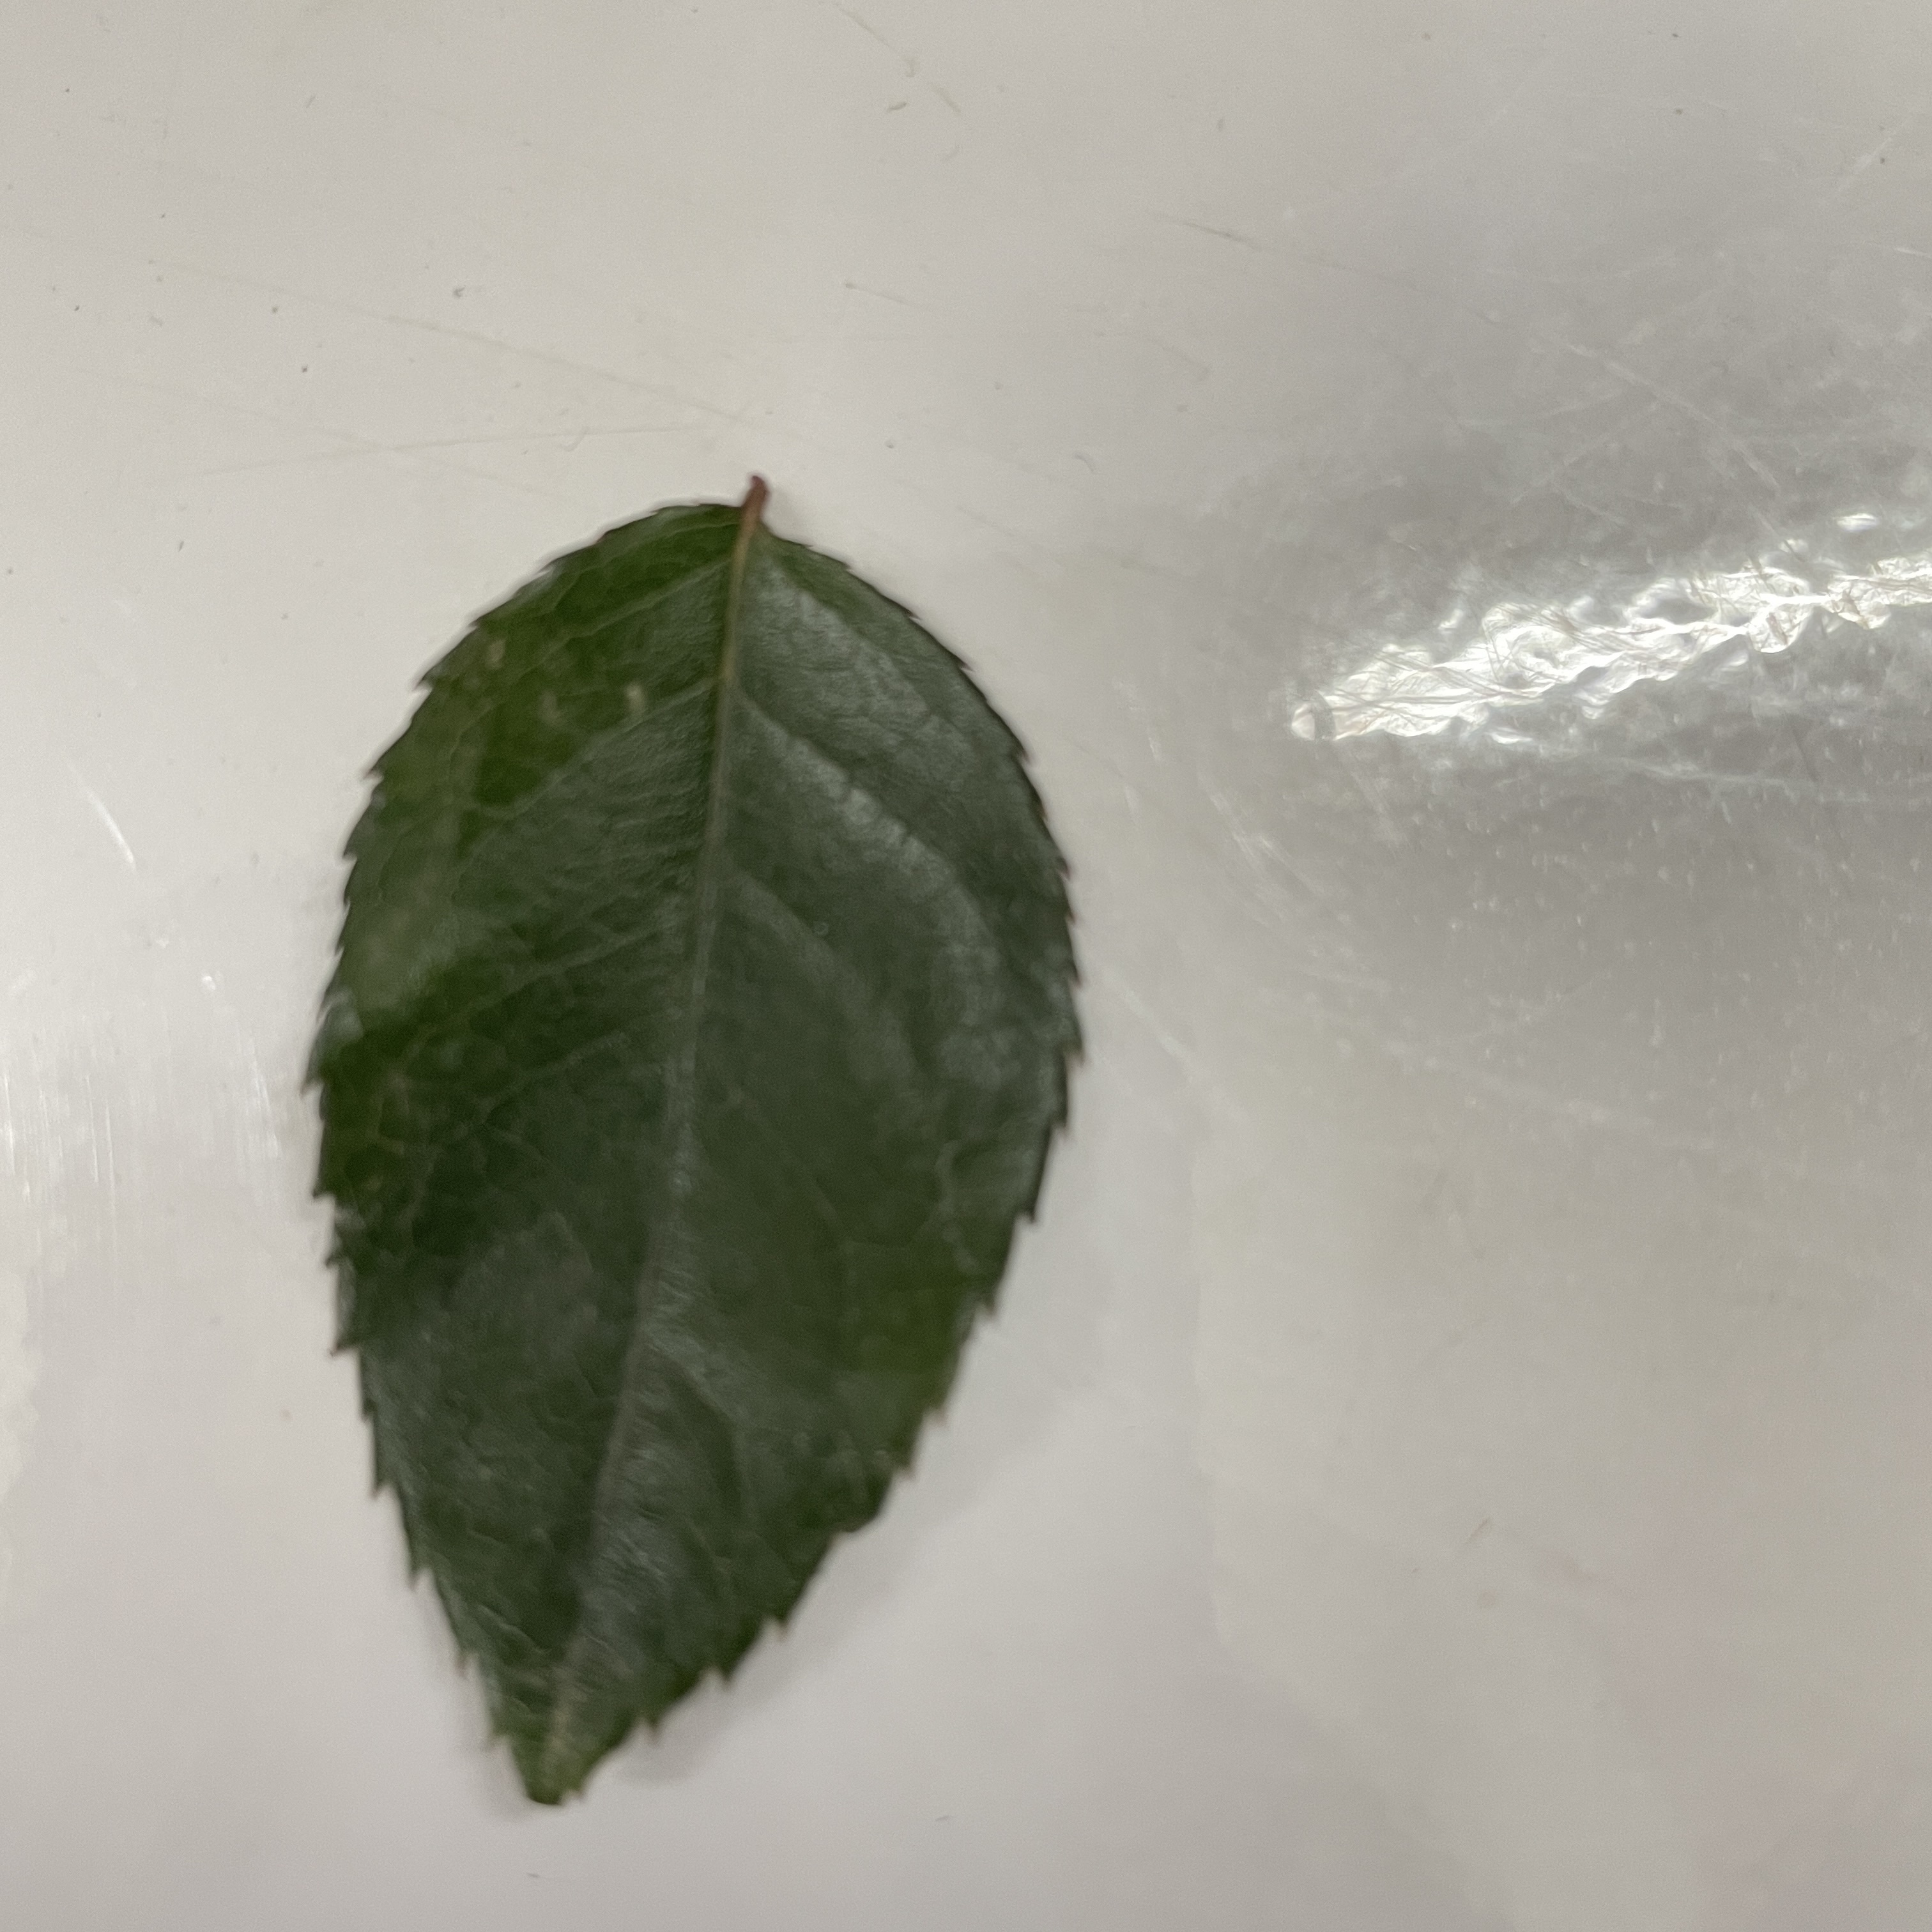
Label: Healthy Leaf